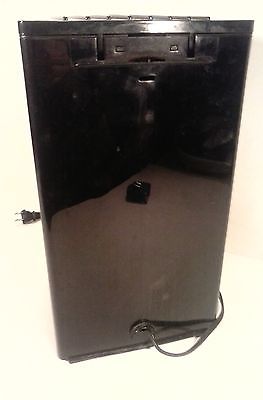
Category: coffee maker